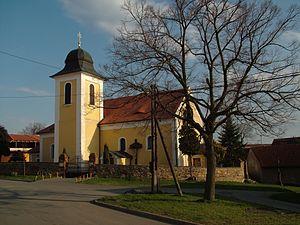
Zdislavice est un bourg du district de Benešov, dans la région de Bohême-Centrale, en République tchèque. Sa population s'élevait à 533 habitants en 2020.